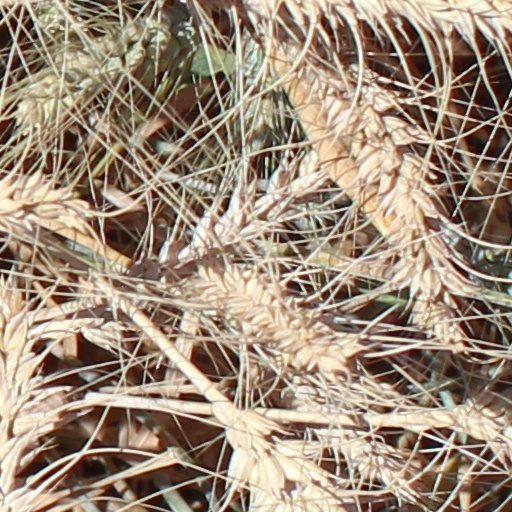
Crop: wheat